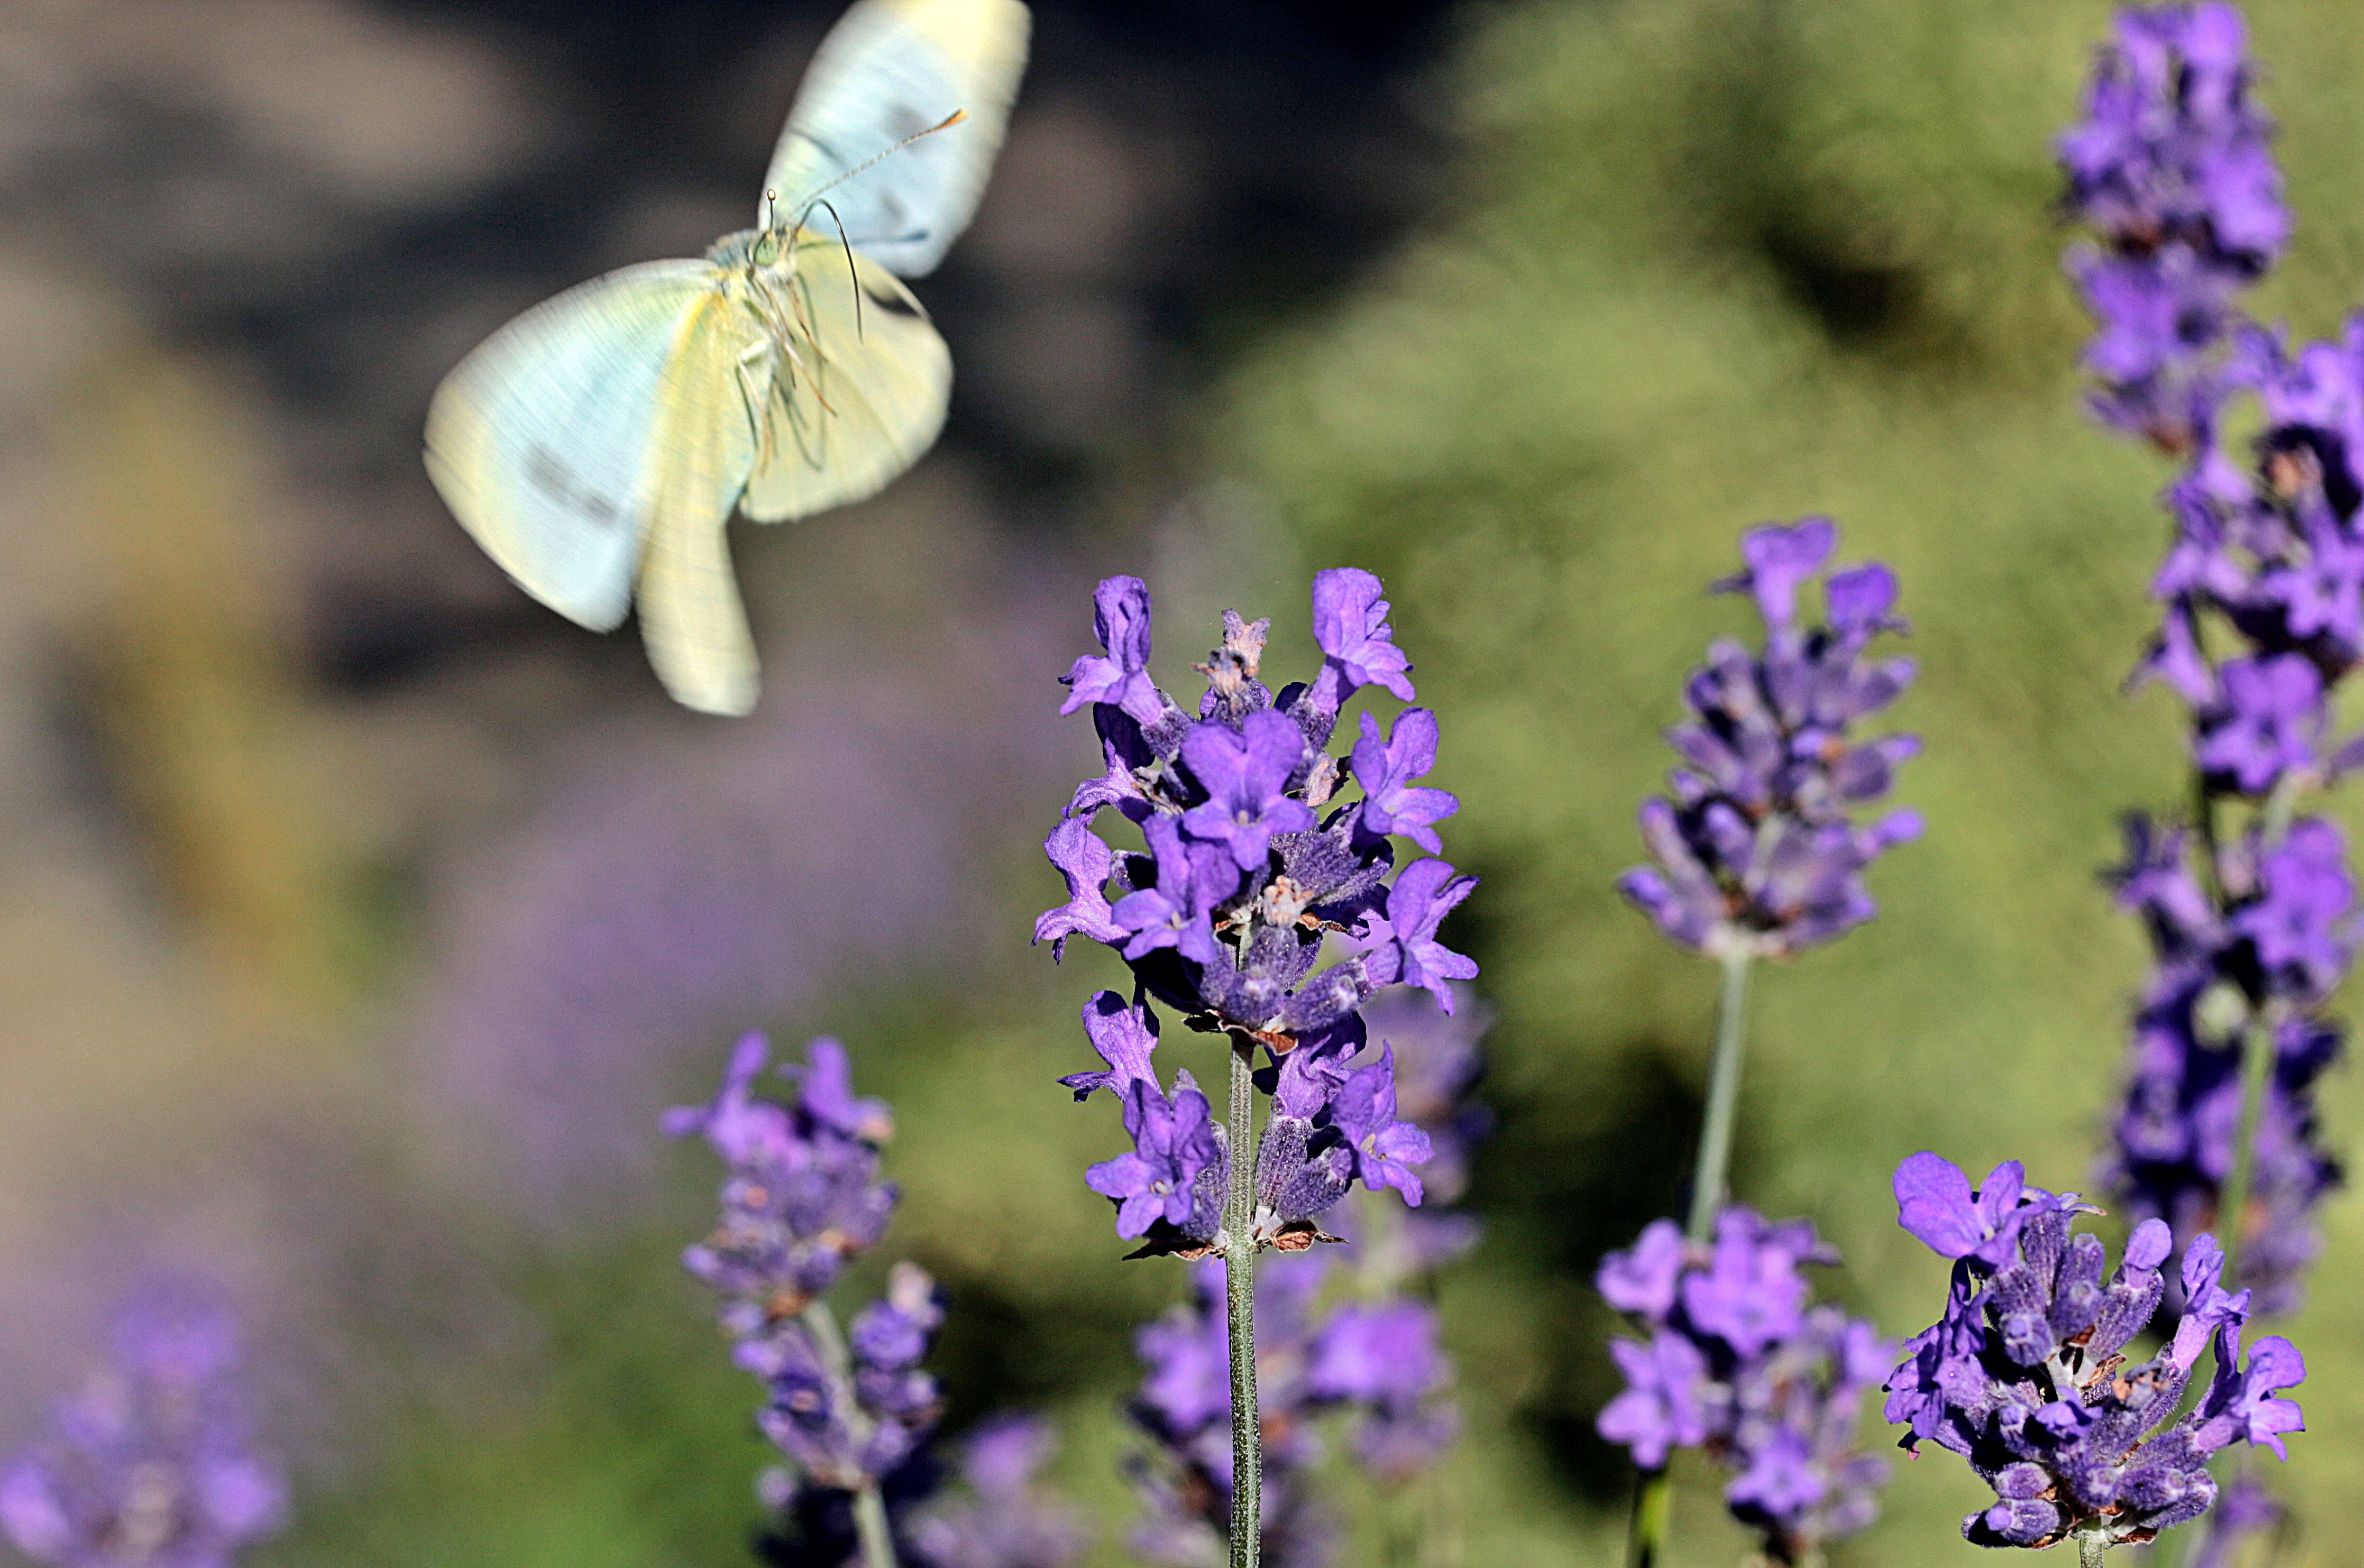
nature, blossom, plant, meadow, flower, herb, insect, botany, butterfly, flora, lavender, fauna, invertebrate, wildflower, butterflies, fragrance, flutter, medicinal plant, macro photography, flowering plant, nectar search, true lavender, narrow leaf lavender, lavandula vera, scented plant, pollinator, pieris rapae, small kohlwei ling in anflug, land plant, moths and butterflies, english lavender